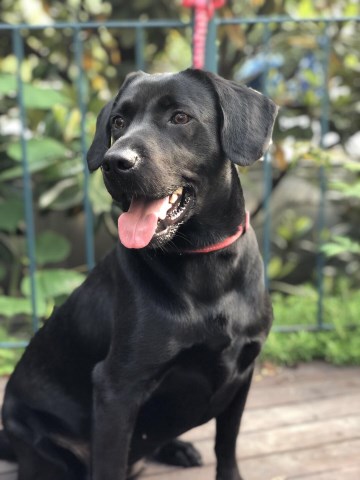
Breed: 3580-n000122-Labrador_retriever